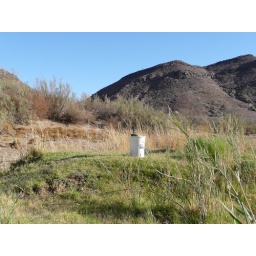
I just unrolled my sleeping bag and slept under the stars. It was peaceful.